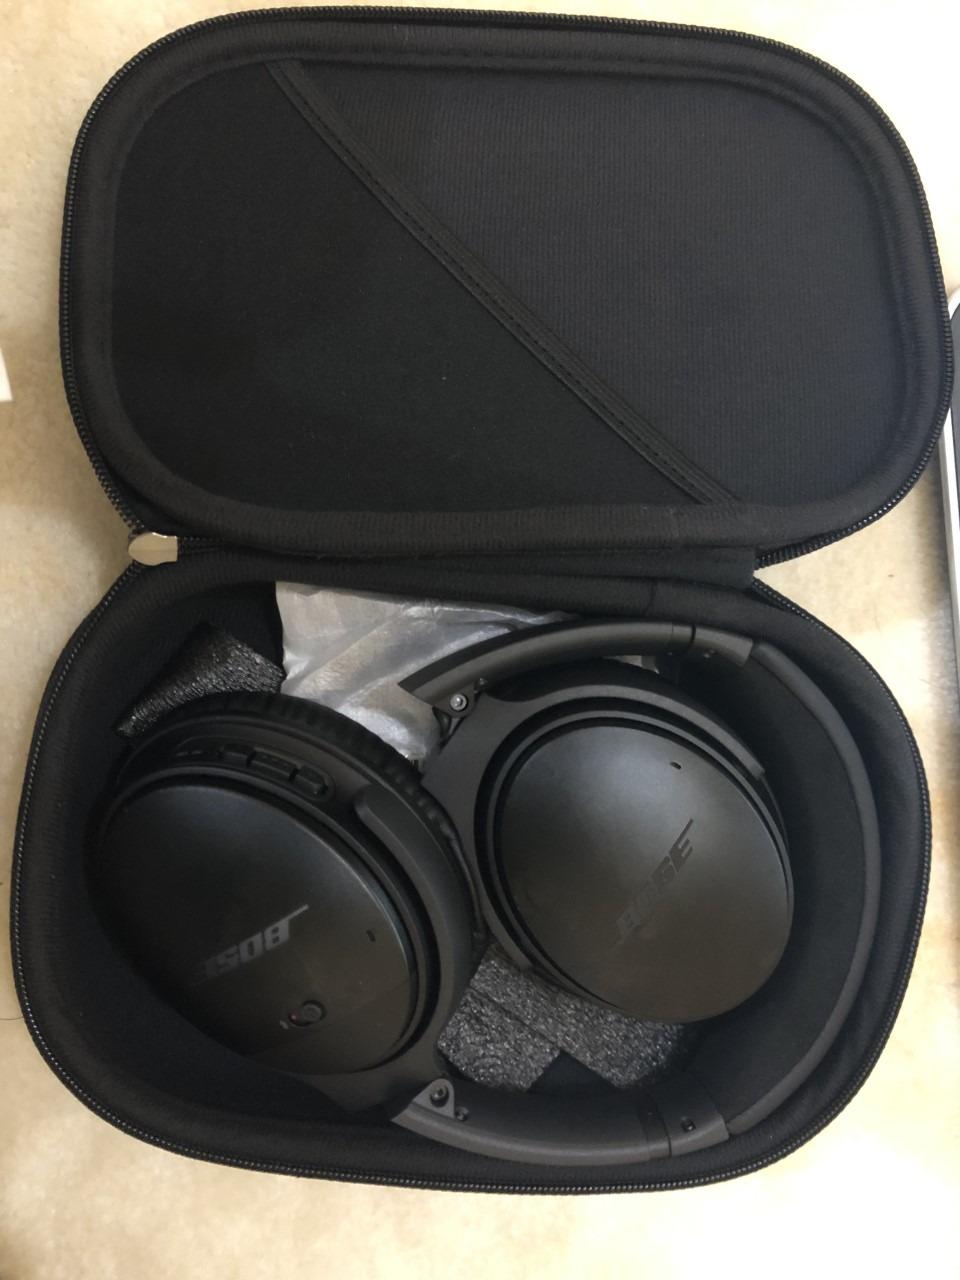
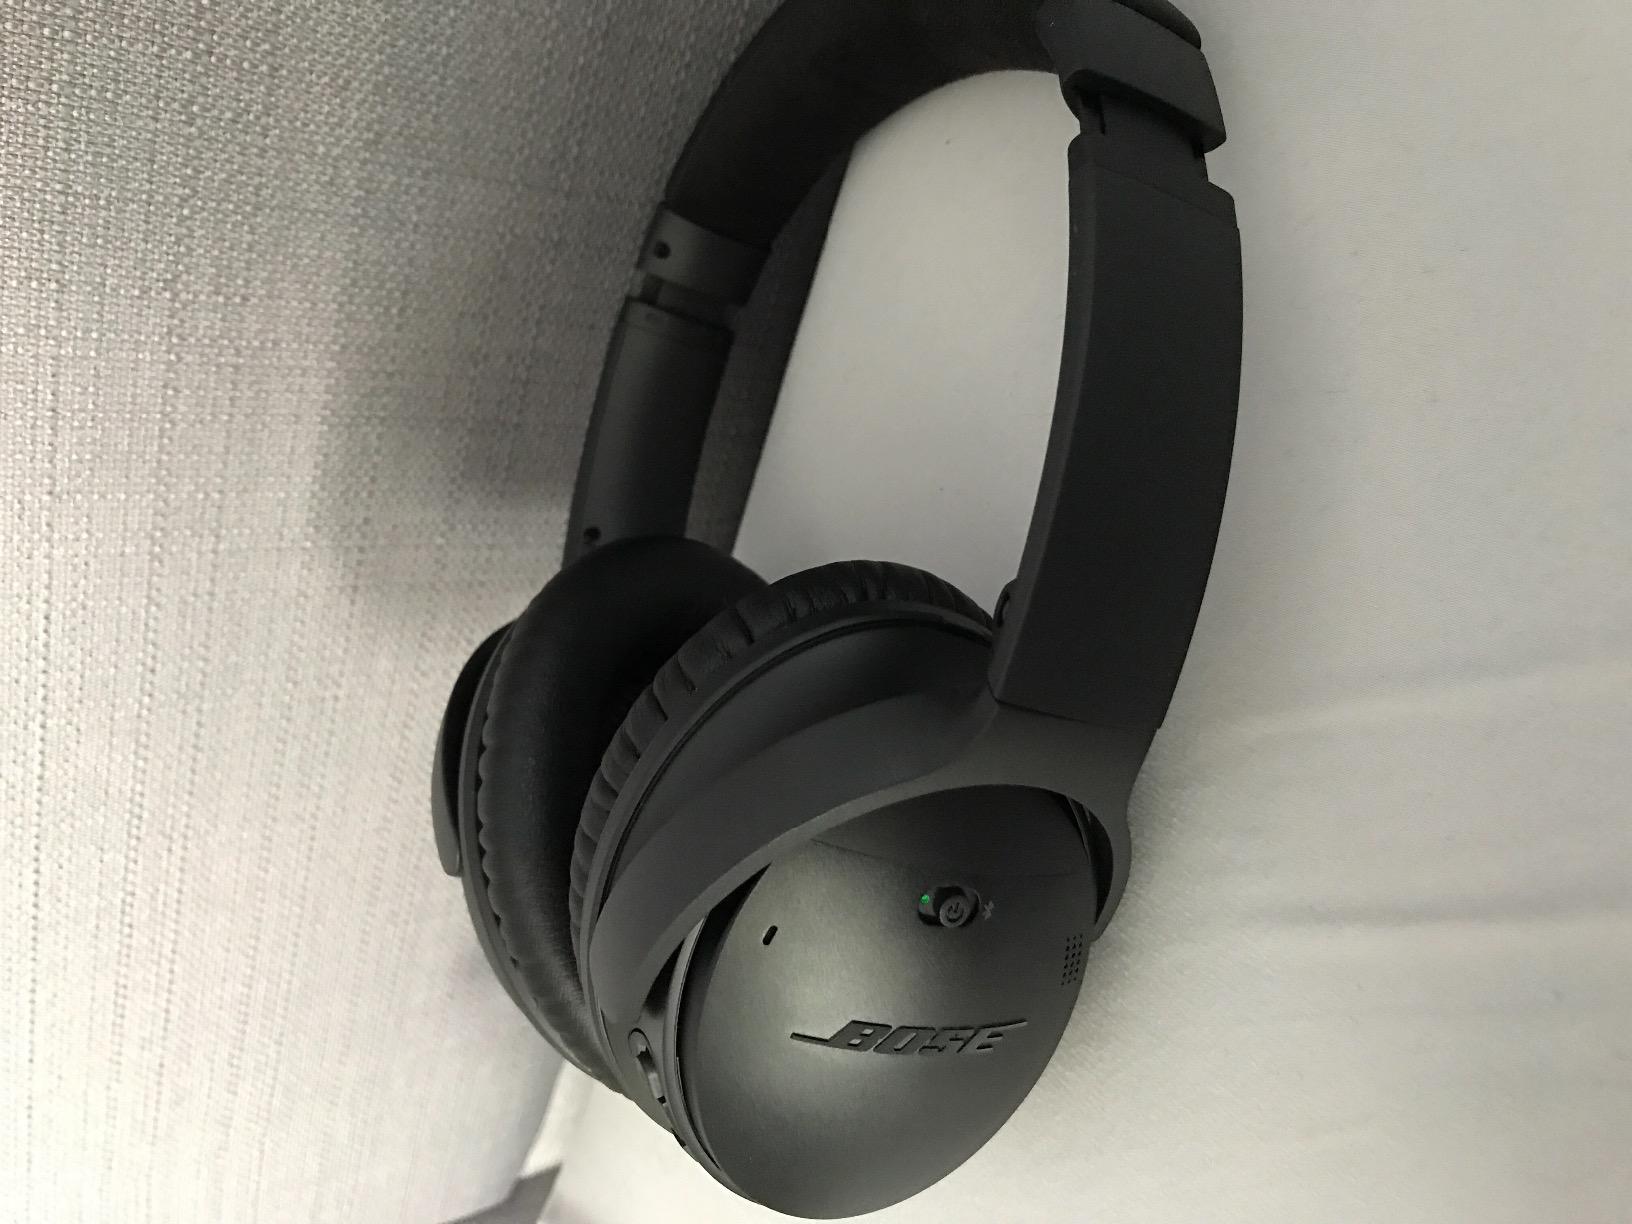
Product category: headphones
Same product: yes